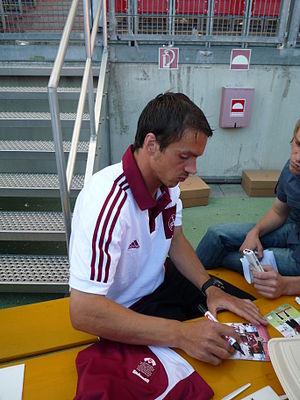
Markus Feulner est un footballeur allemand né le 12 février 1982 à Scheßlitz en Allemagne. Il évolue actuellement comme milieu de terrain pour l'équipe réserve du FC Augsbourg.